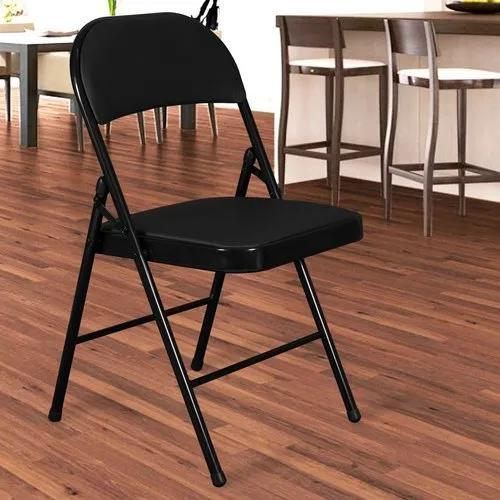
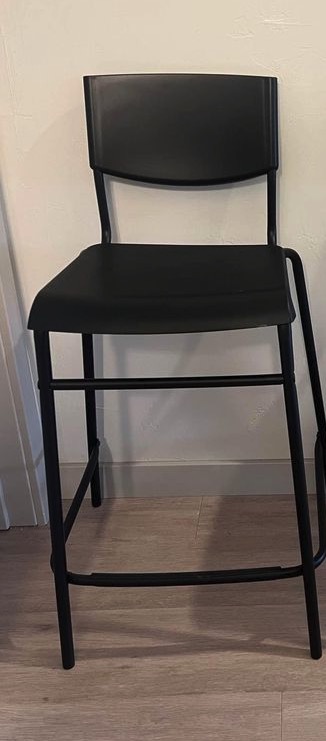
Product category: stool
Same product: no